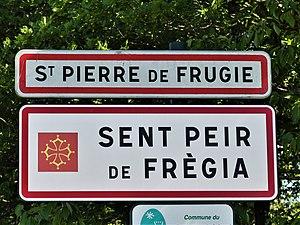
Panneau en français et occitan, Saint-Pierre-de-Frugie, Dordogne, France.
Saint-Pierre-de-Frugie est une commune française située dans le département de la Dordogne, en région Nouvelle-Aquitaine.